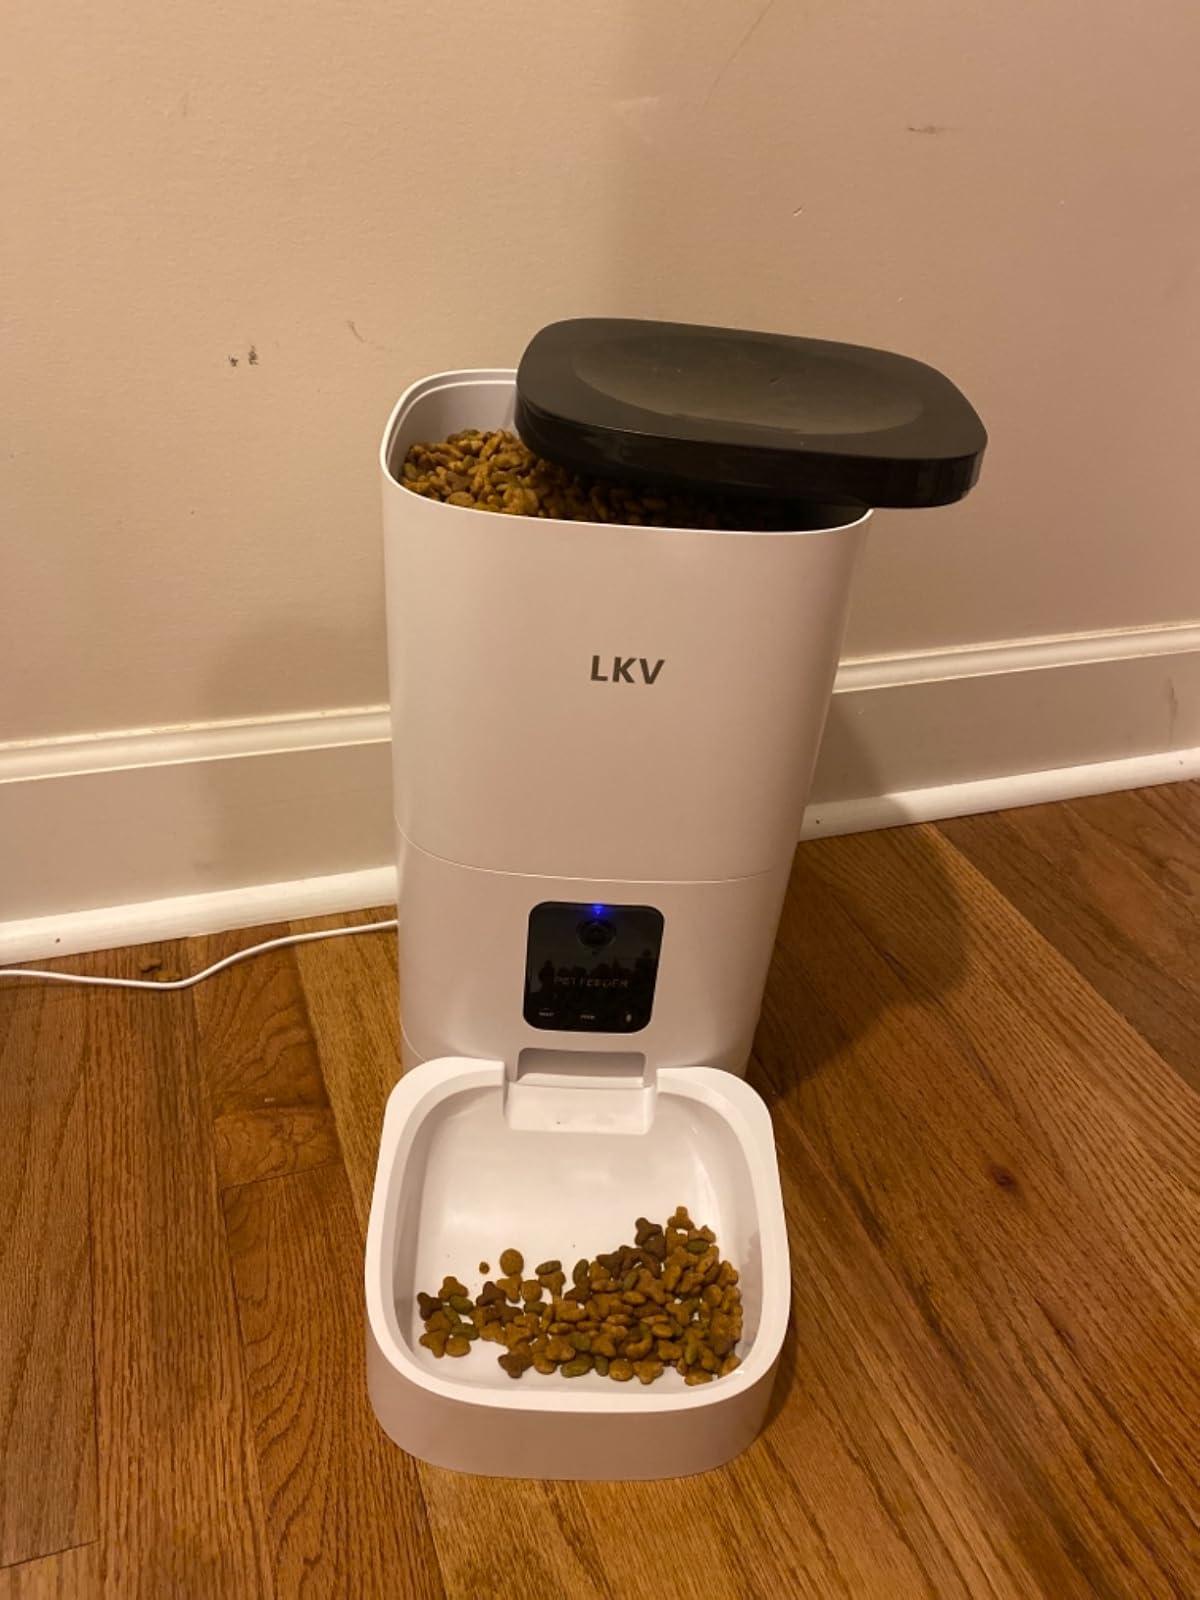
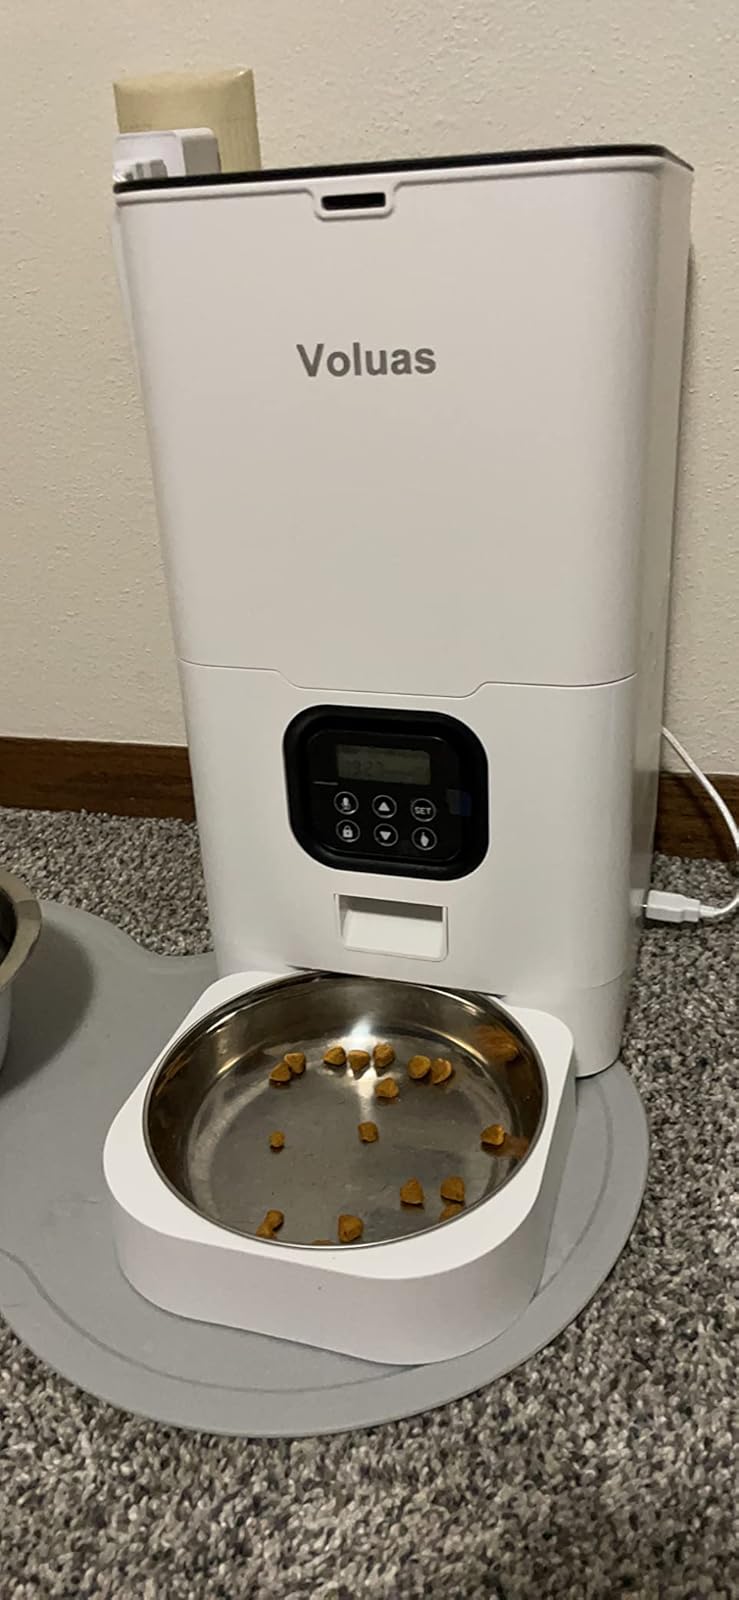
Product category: items_feeder
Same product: no